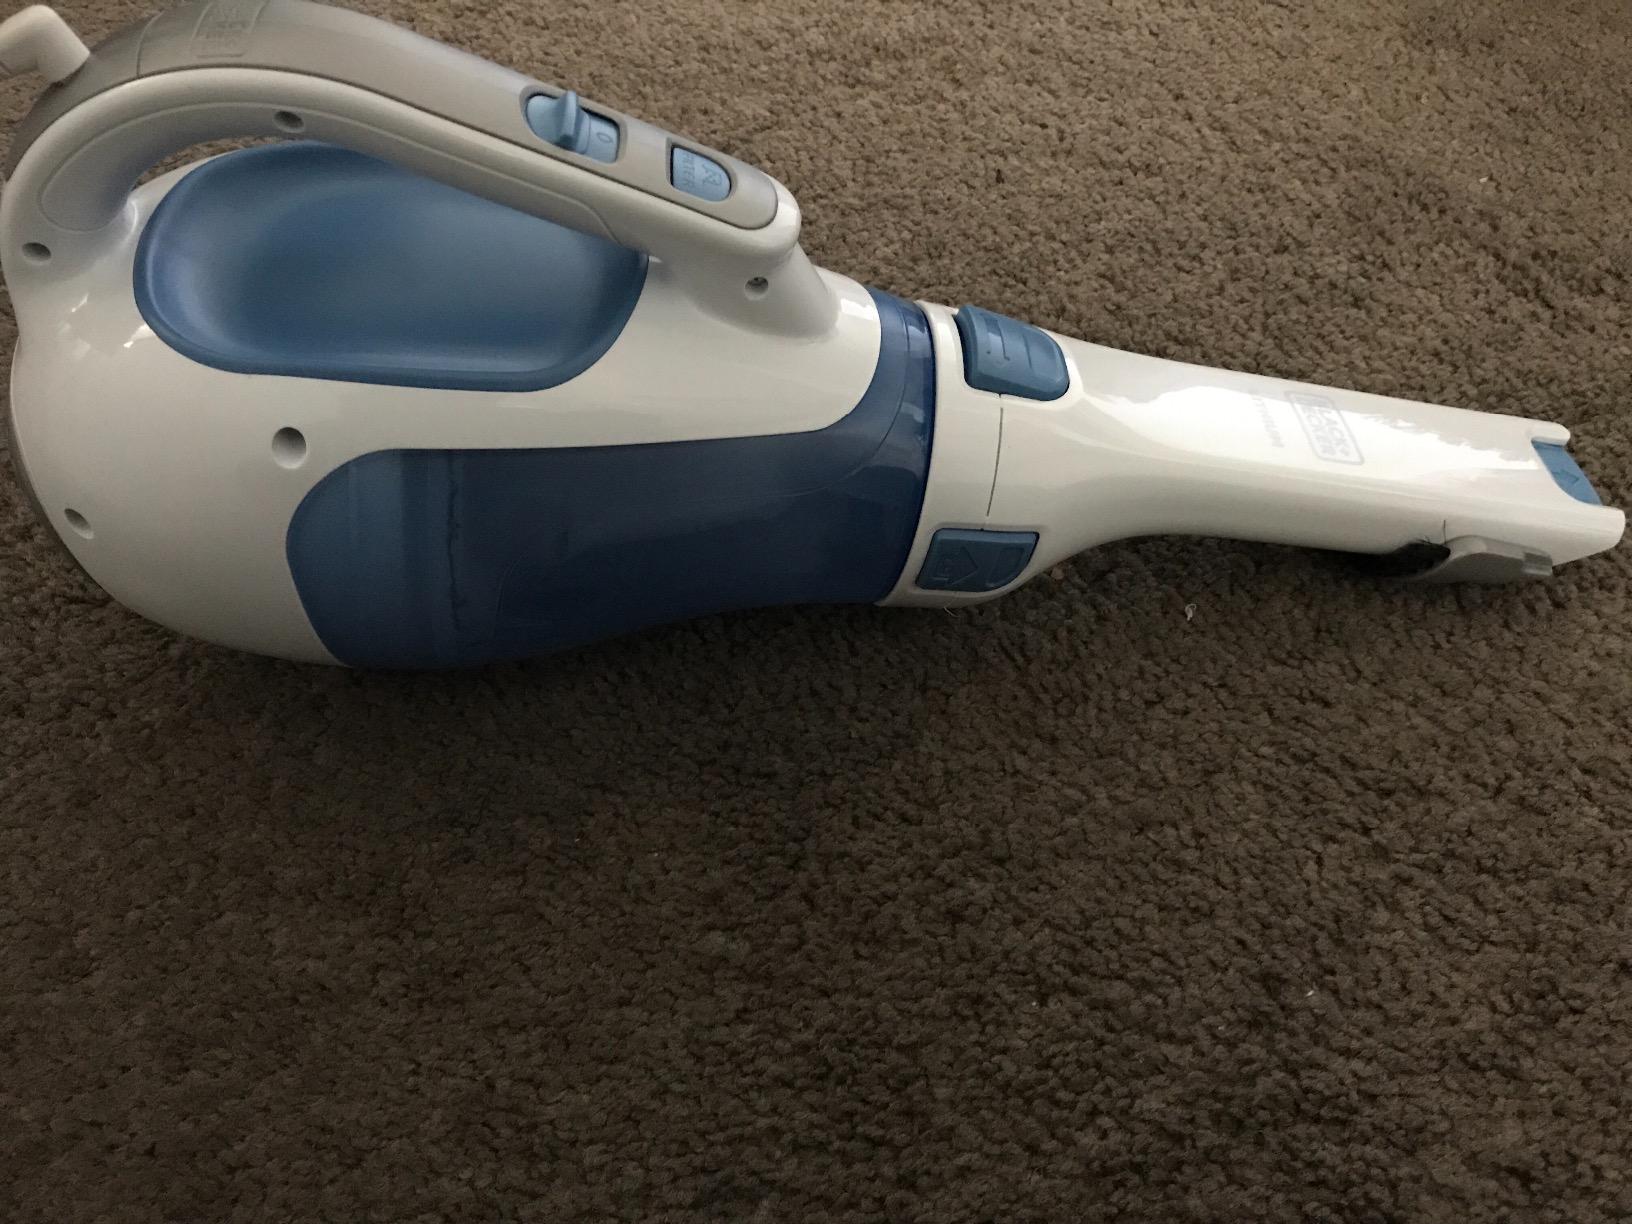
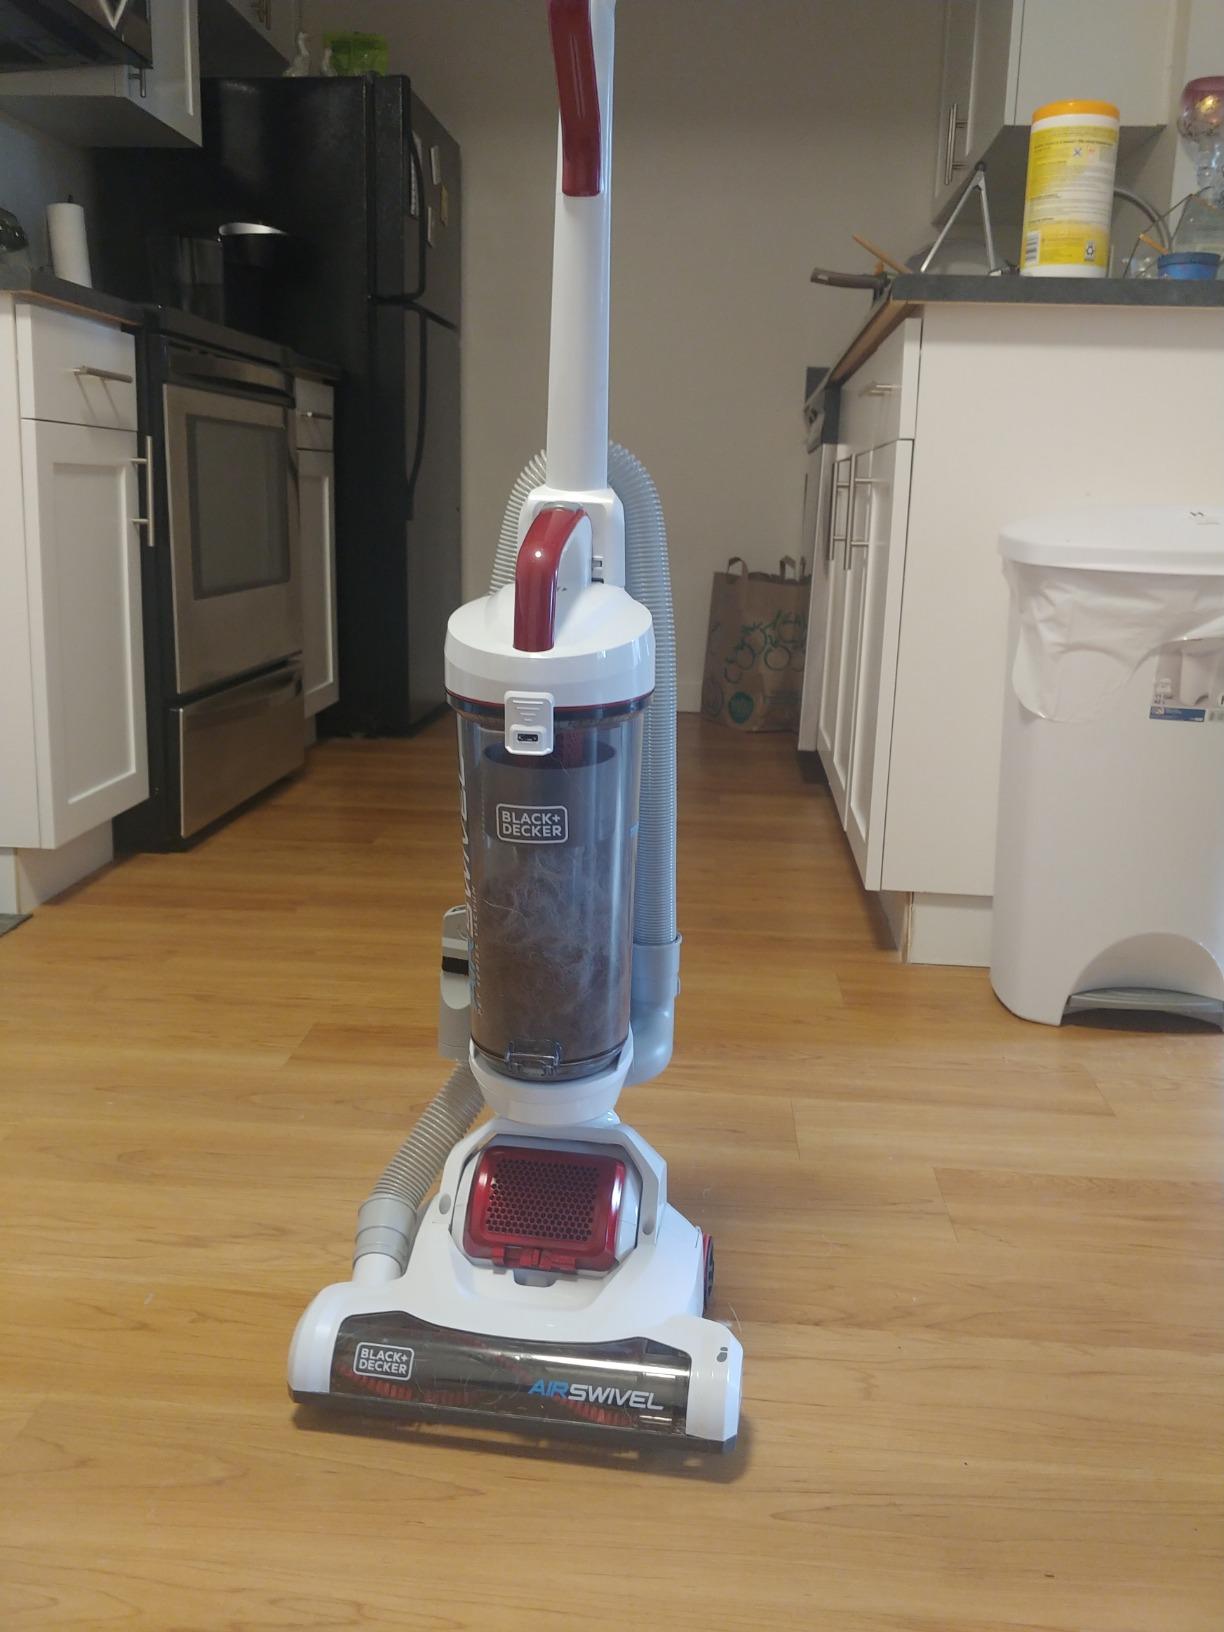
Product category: items_vacuum
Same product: no